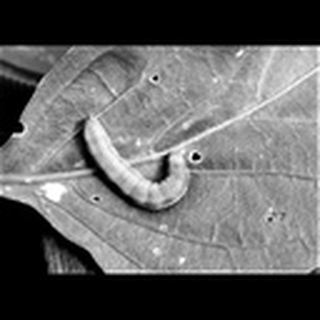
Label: cotton_army_worm